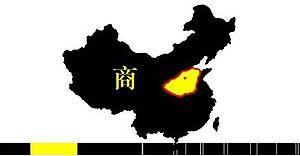
L'histoire de la Chine commence avec l'apparition de l'écriture, vers 1 500 avant l’ère commune, peu après l'émergence des premières cités. Les écrits sont d'abord rares et ne se répandent qu'au cours du Iᵉʳ millénaire av. J.-C. La civilisation chinoise s'est développée au fil des siècles, en passant progressivement de rites ancestraux de type chamanique au taoïsme et au bouddhisme, tout en intégrant la philosophie confucéenne. L'écriture chinoise non phonétique, partagée par des langues diverses qui utilisent les mêmes signes en les prononçant différemment, a permis de créer une intercompréhension écrite entre locuteurs instruits parlant différentes langues. Lorsque la Chine fut conquise à plusieurs reprises par des tribus nomades venues du Nord ou de l'Ouest, comme les Mongols au XIIIᵉ siècle, les envahisseurs adoptèrent les coutumes chinoises et utilisèrent le système administratif en place pour gouverner à leur profit l'empire de Chine.